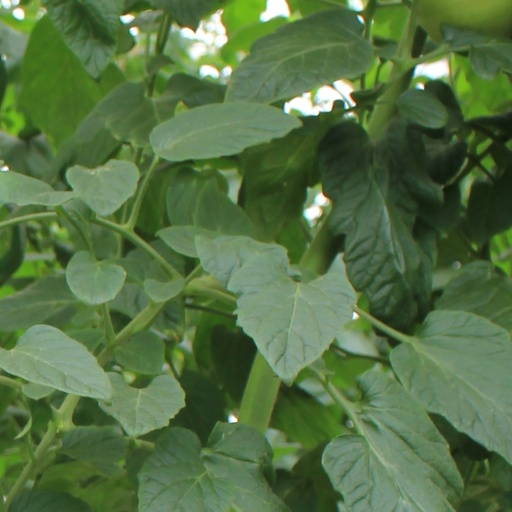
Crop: tomato